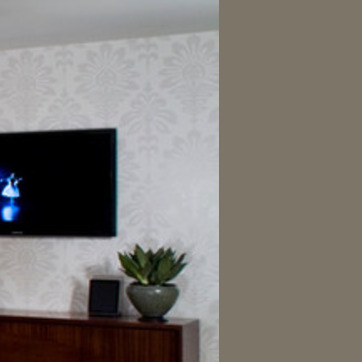
Material: wallpaper